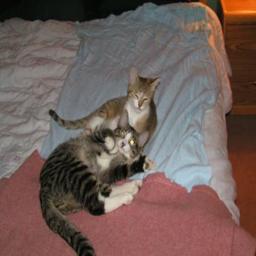
Animal: cats